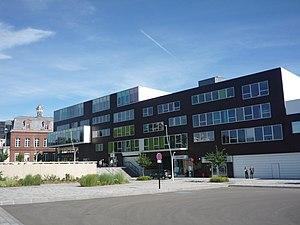
Les Jardins de Valmont, Anzin, Nord, Nord-Pas-de-Calais, France.
Anzin est une commune française de la banlieue de Valenciennes, située dans le département du Nord en région Hauts-de-France.